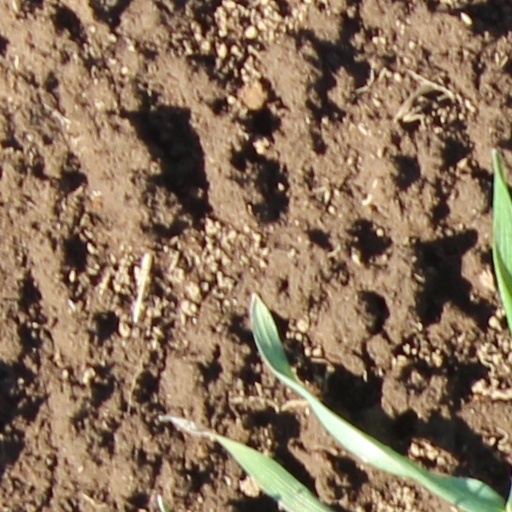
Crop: wheat